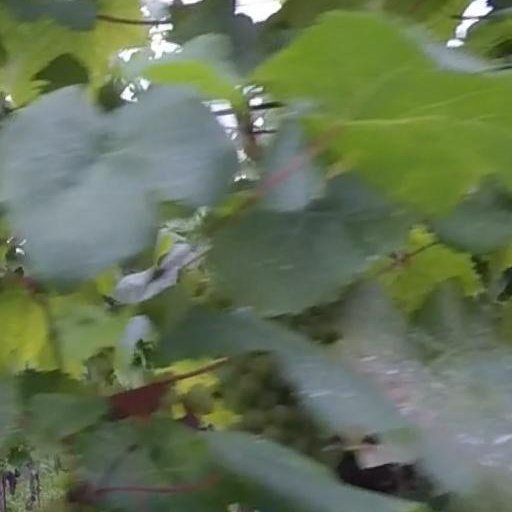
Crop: grape